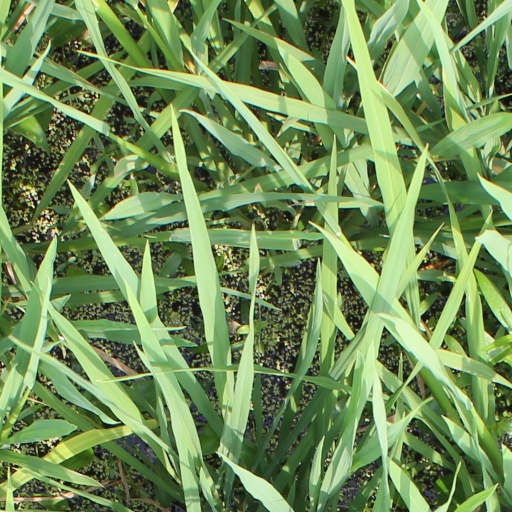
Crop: rice